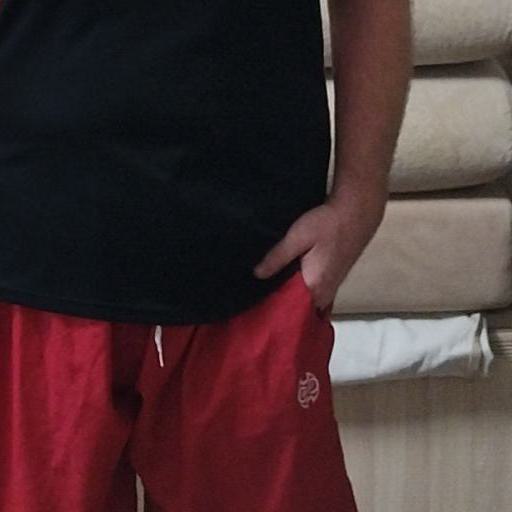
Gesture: no_gesture